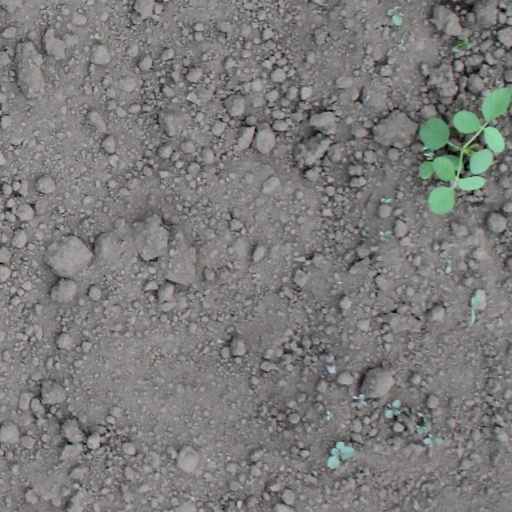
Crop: soybean